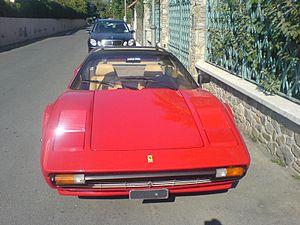
Ferrari 208 est le nom de plusieurs modèles automobiles du constructeur italien Ferrari, produits entre 1975 et 1986. Il s'agit dans tous les cas de déclinaisons spéciales pour l'Italie de la 308 GTB/GTS et GT4.